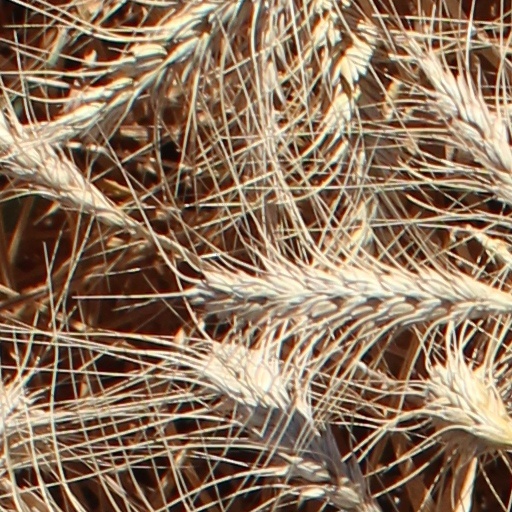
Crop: wheat